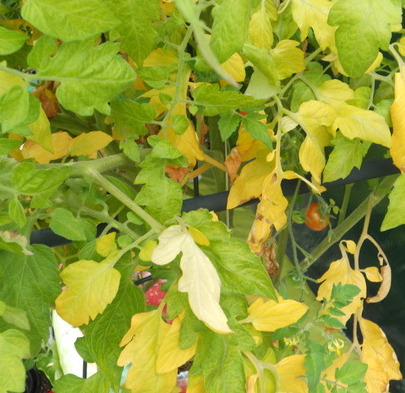
Label: Tomato leaf yellow virus
Plant: Tomato
Condition: yellow virus